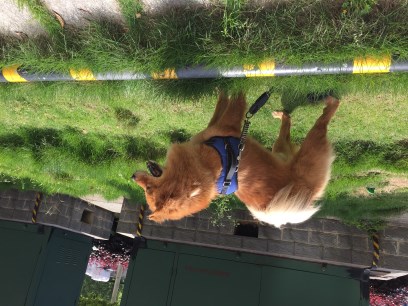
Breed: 329-n000119-chow